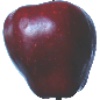
Label: Apple Red Delicious 1